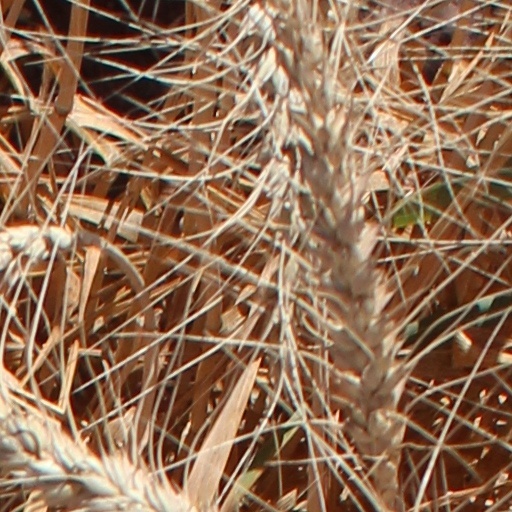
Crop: wheat